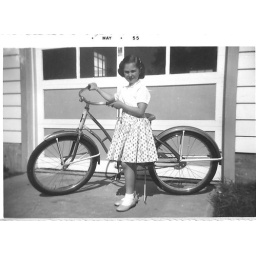
I'm 6 or 7 in this photo standing with my new bike in front of the house on Central Ave.